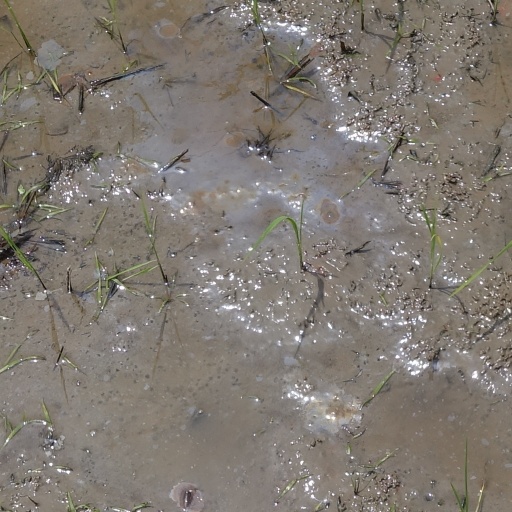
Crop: rice